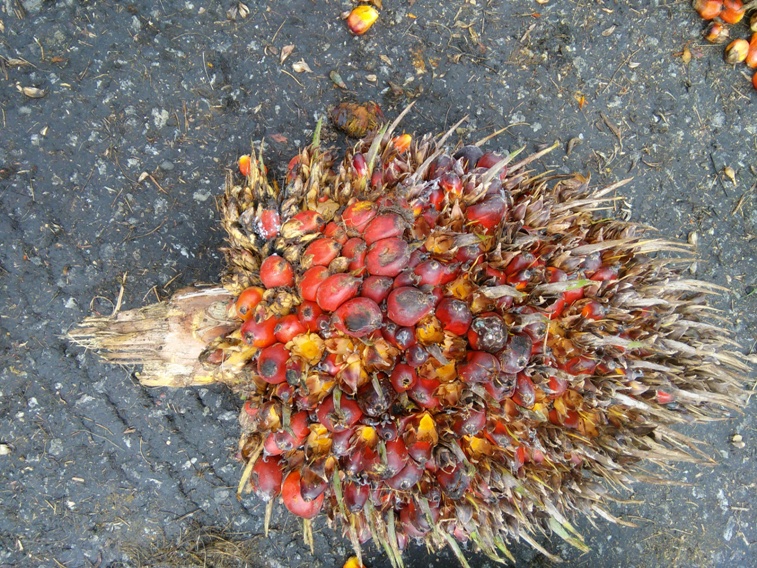
Ripeness: Ripe